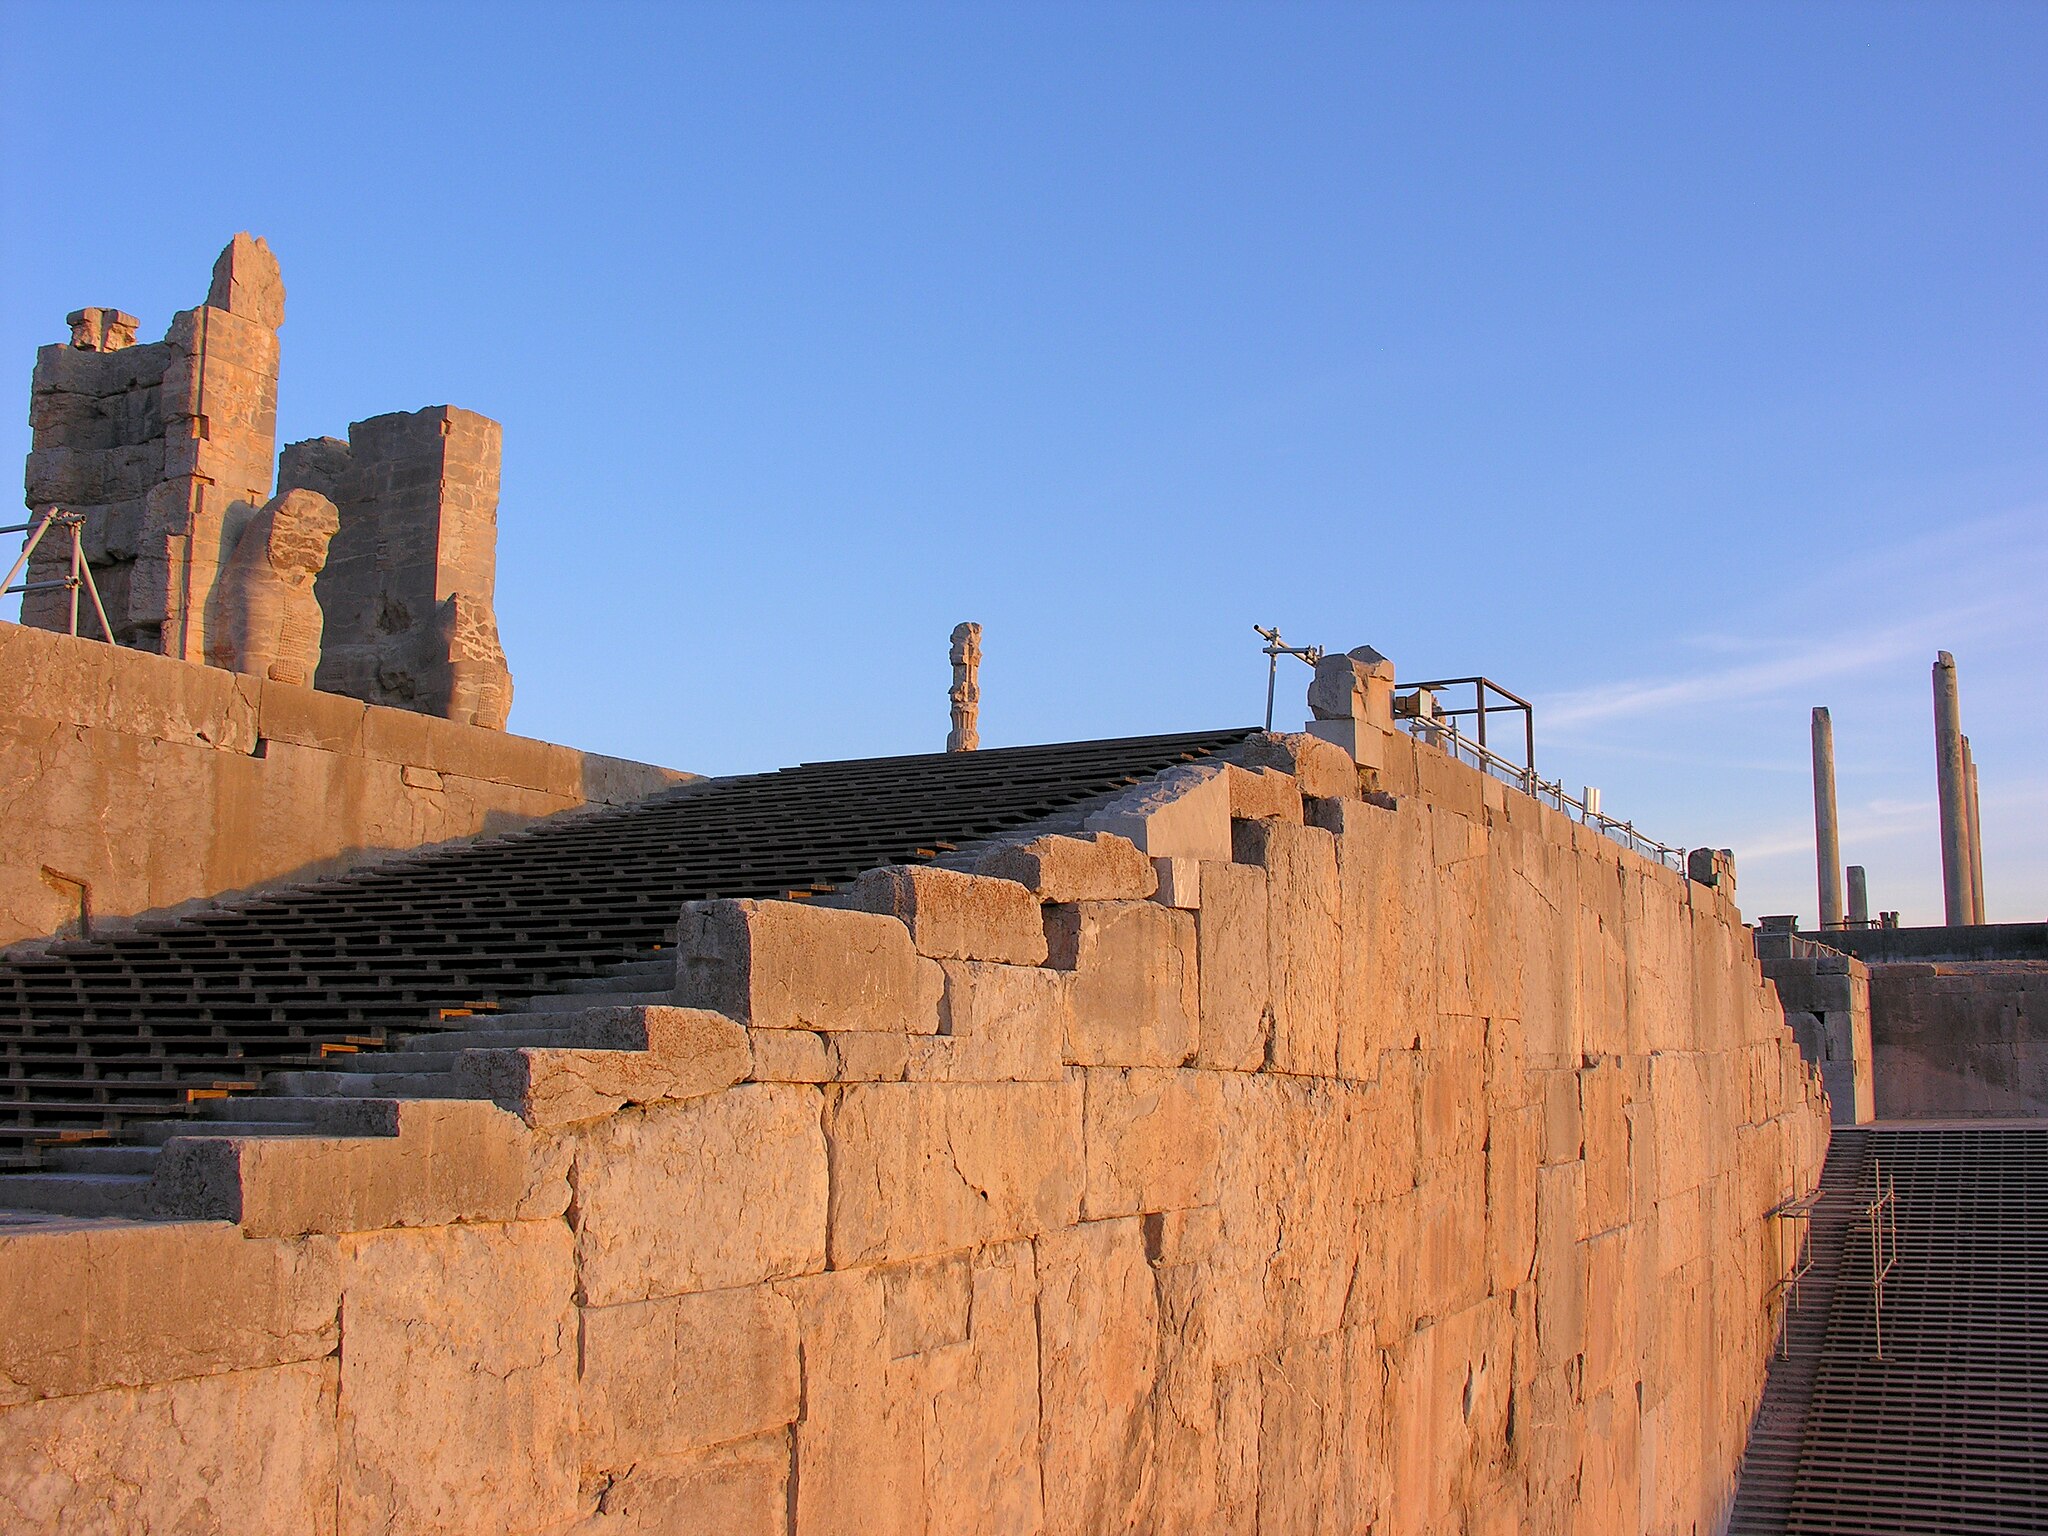
Title: Persepolis 24.11.2009 13-12-47
Description: Iran , Stairs of all nations
Date: 2009-11-24
Categories: Taken with Nikon Coolpix 8800, Files with coordinates missing SDC location of creation, 2009 in Persepolis, Iran photographs taken on 2009-11-24, Files by User:simisa, Stairs of All Nations in Persepolis